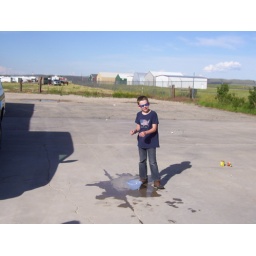
Rylan's favorite thing was to set off firecrackers in a bowl of water